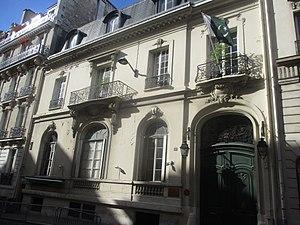
18 rue Byron à Paris, ambassade du Pakistan.